International E-road network

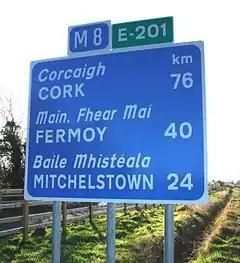
The E201 in Ireland

The following design standards should be applied to Euroroutes unless there are exceptional circumstances (such as mountain passes etc.):